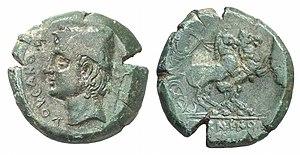
Vulcain est le dieu romain du feu, des volcans, de la forge, et le patron des forgerons.